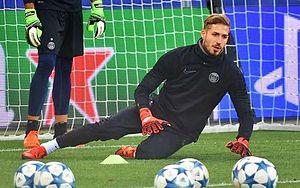
Kevin Trapp, né le 8 juillet 1990 à Merzig, est un footballeur international allemand qui évolue au poste de gardien de but à l'Eintracht Francfort.